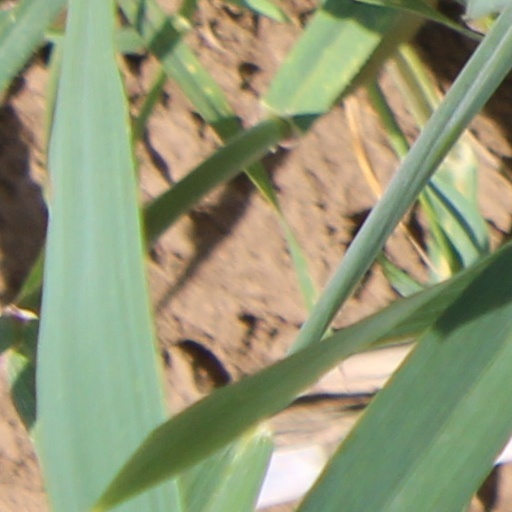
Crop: wheat